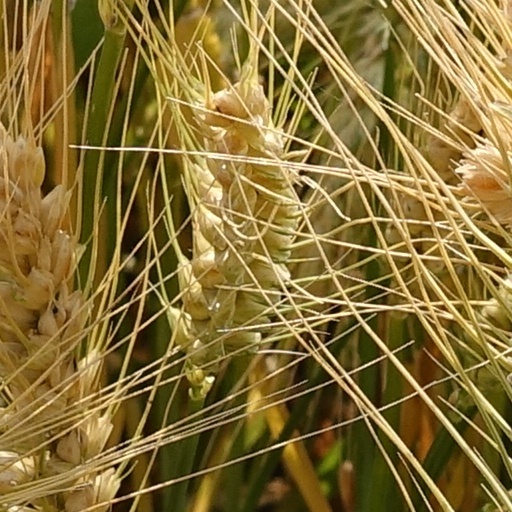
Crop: wheat